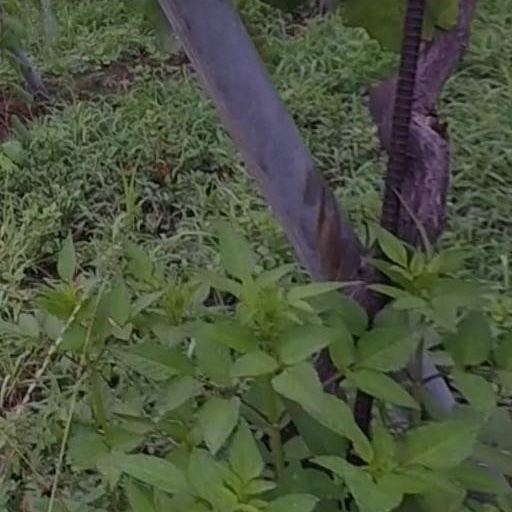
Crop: grape